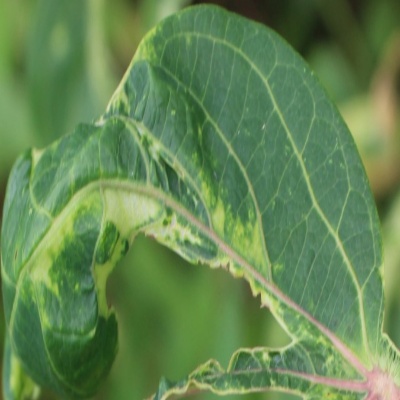
Crop: Cassava
Condition: mosaic